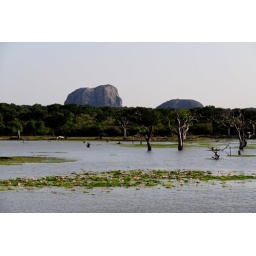
Called &amp;quot;Atha Gala&amp;quot; in Sinhala, the reseblence this rock bears to an elephant is quite uncanny